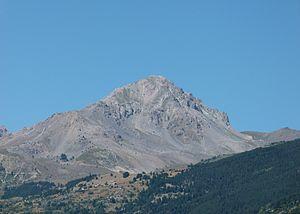
Photo prise de Briançon, montrant la face sud-est.
Le Grand Aréa, culminant à 2 869 m d'altitude, est un sommet du massif des Cerces dans les Hautes-Alpes qui surplombe la vallée de la Guisane. Il est proche du col de Granon.